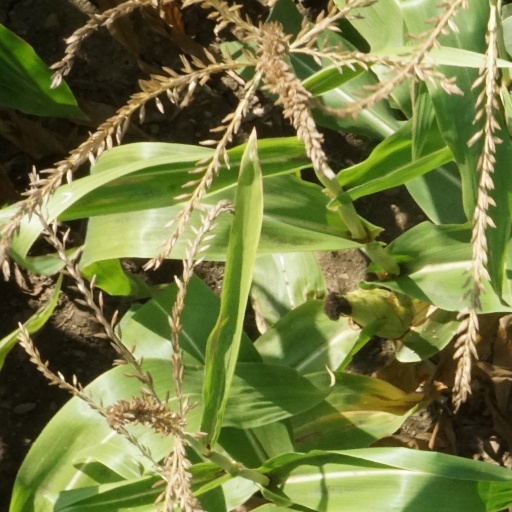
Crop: maize; corn